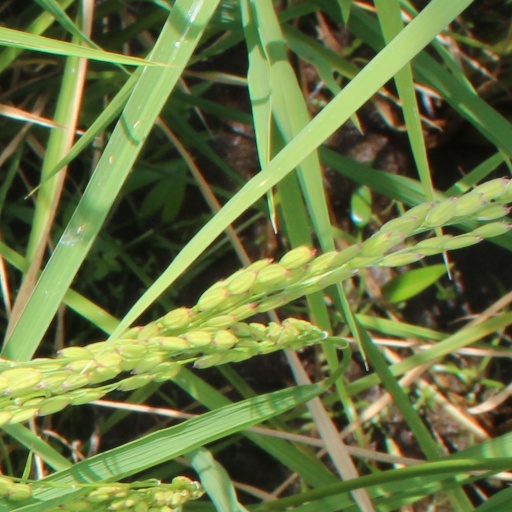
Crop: rice